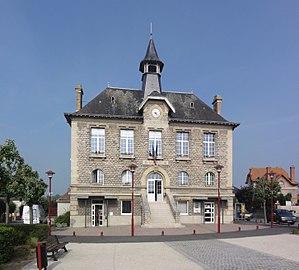
Guignicourt (Aisne) Mairie
Villeneuve-sur-Aisne est une commune française située dans le département de l'Aisne, en région Hauts-de-France.
Guignicourt est une ancienne commune française, située dans le département de l'Aisne, en région Hauts-de-France.